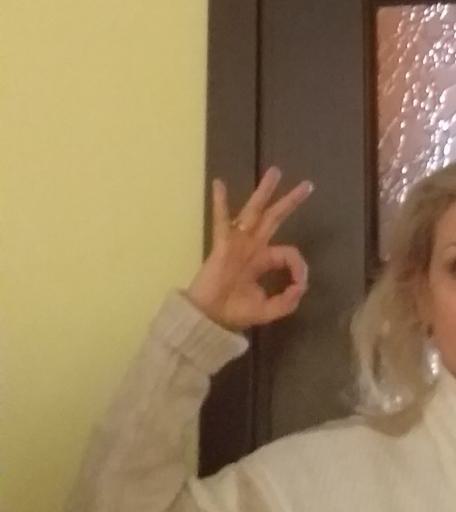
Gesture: ok